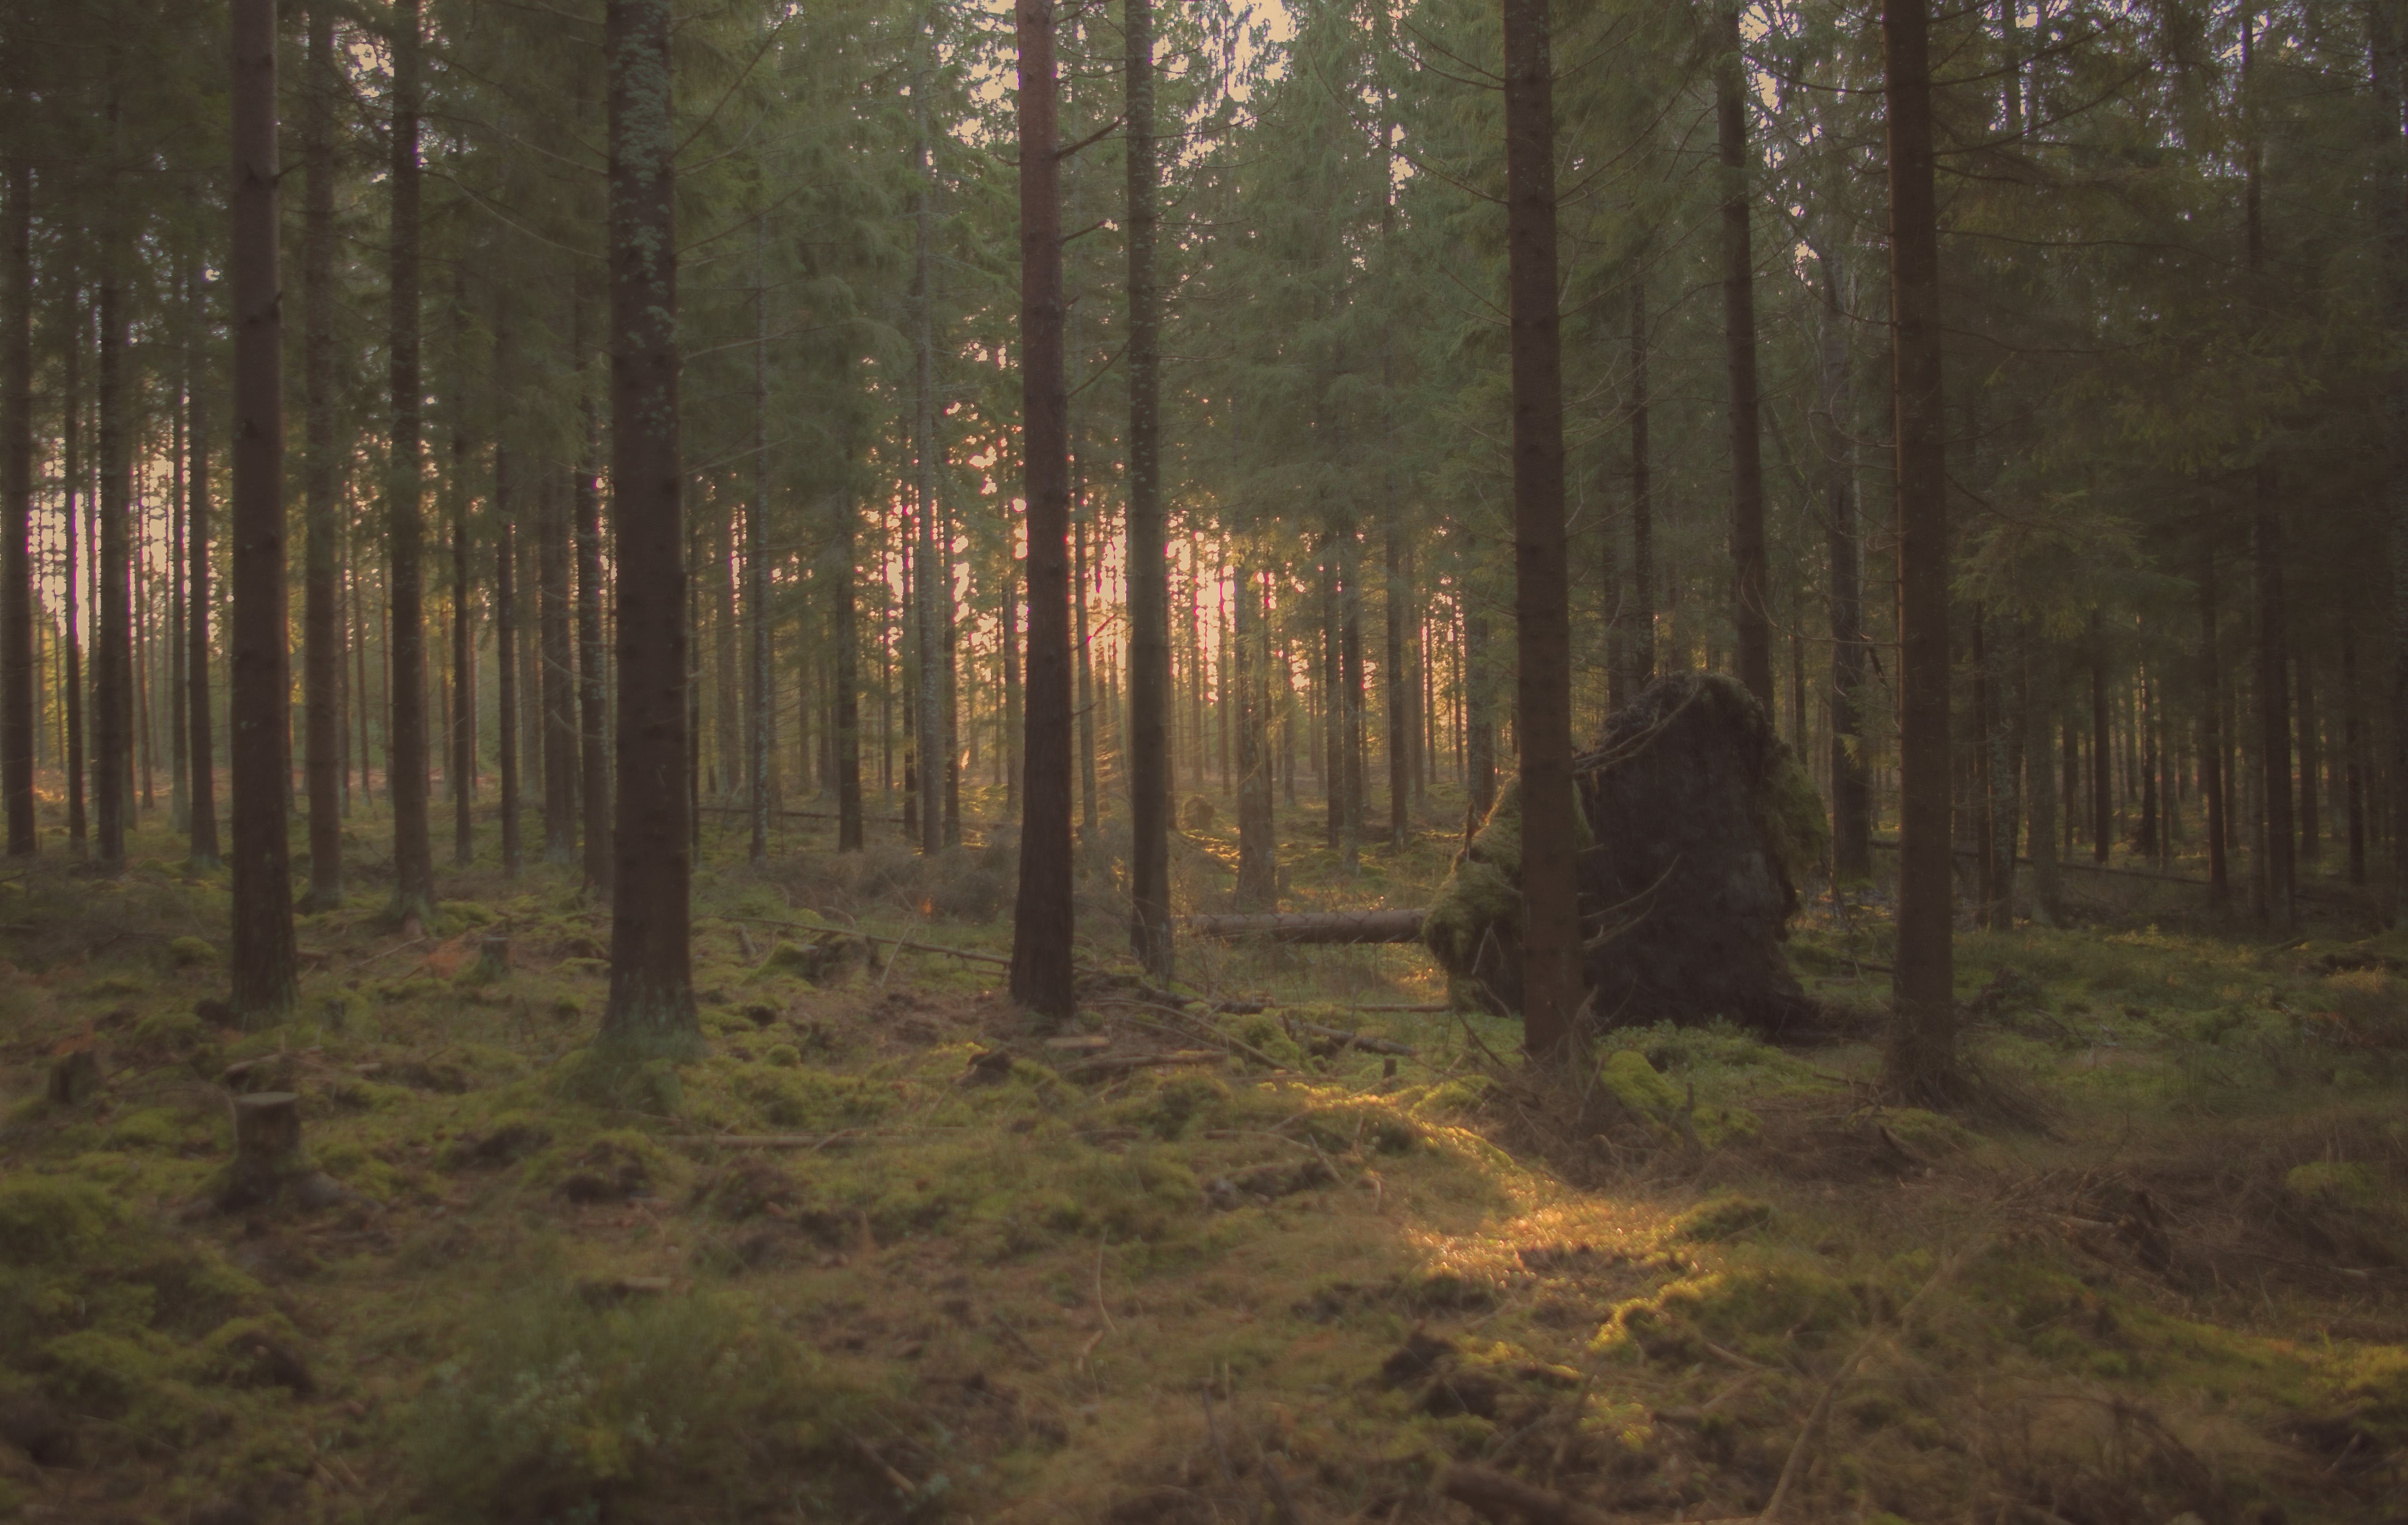
tree, nature, forest, swamp, wilderness, plant, fog, mist, sunlight, morning, leaf, atmosphere, jungle, autumn, greenery, spruce, sweden, pines, deciduous, wetland, grove, woodland, habitat, ecosystem, beautifully, morning card, biome, old growth forest, natural environment, geographical feature, atmospheric phenomenon, woody plant, temperate broadleaf and mixed forest, temperate coniferous forest, uprooted tree